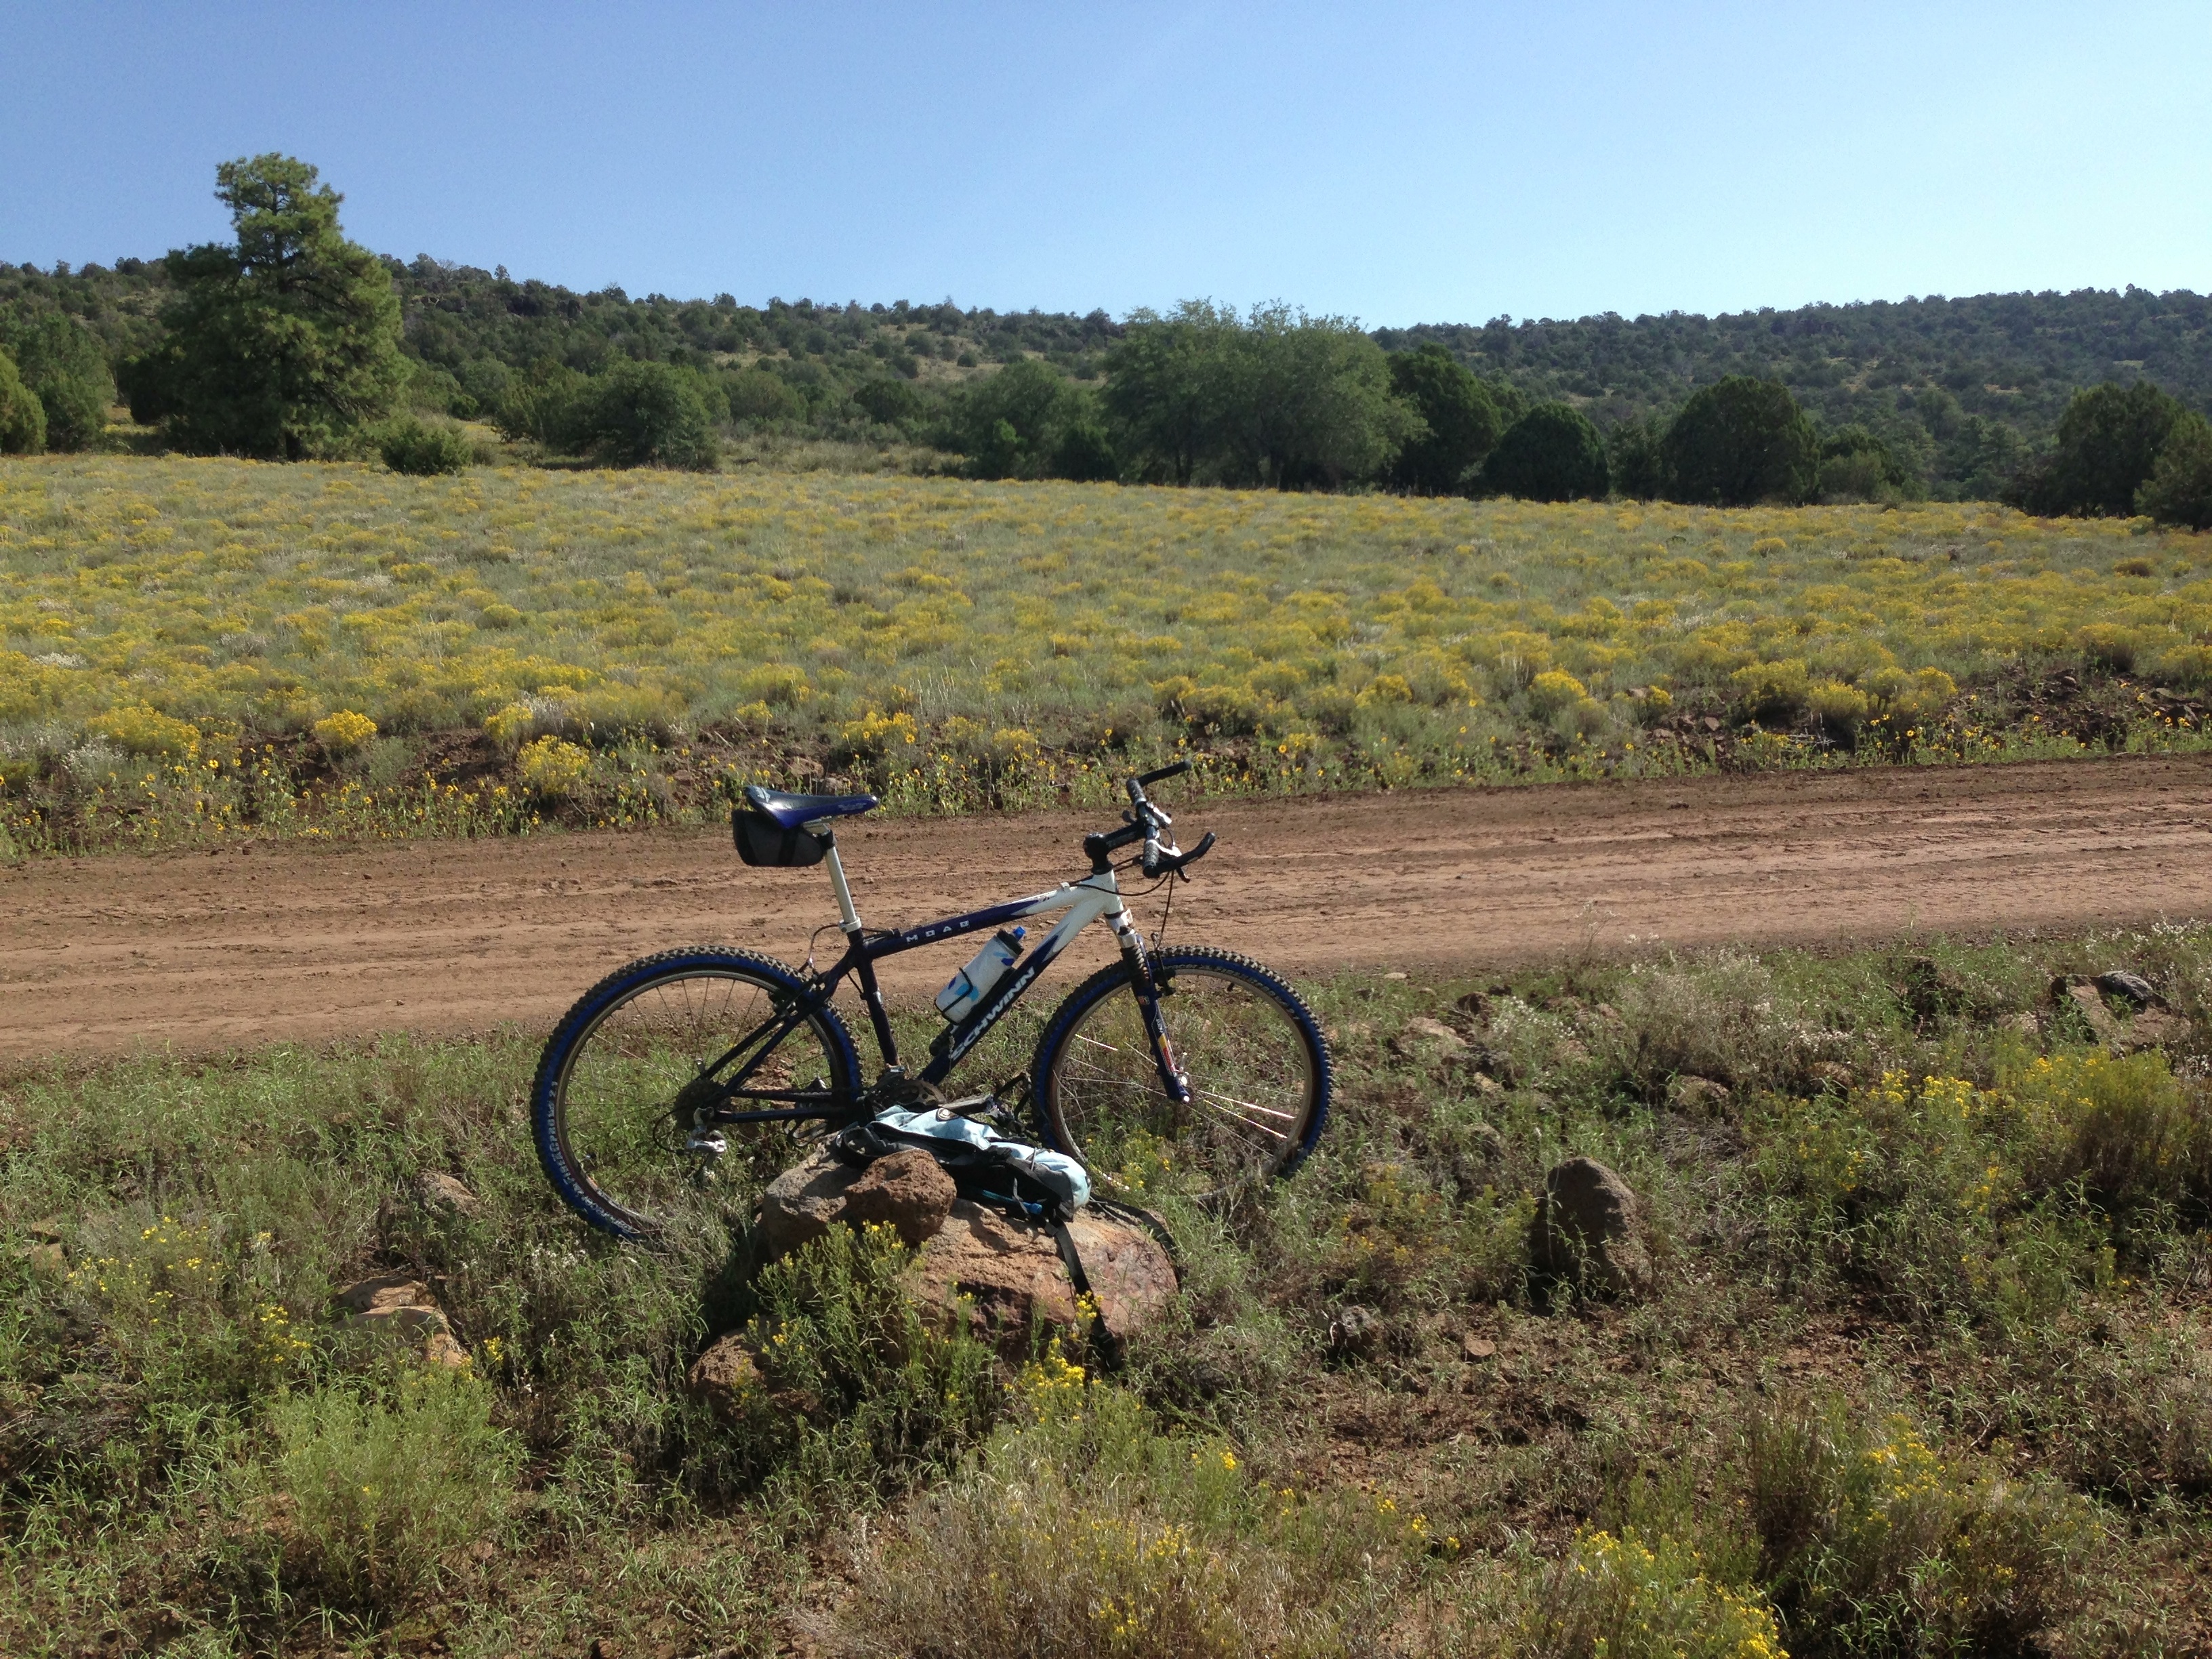
trail, prairie, bicycle, vehicle, soil, sports equipment, mountain bike, cycling, ecosystem, mountain biking, rural area, cycle sport